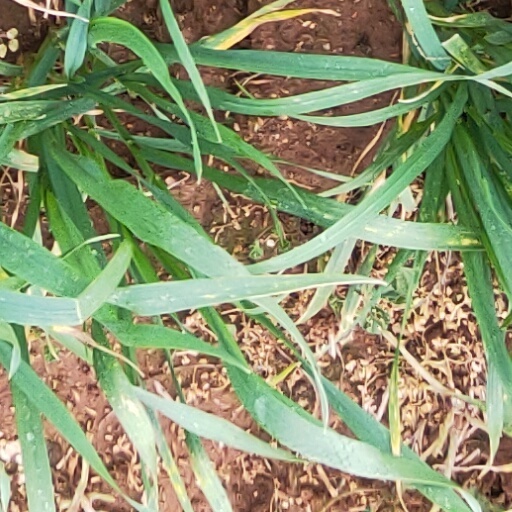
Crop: wheat